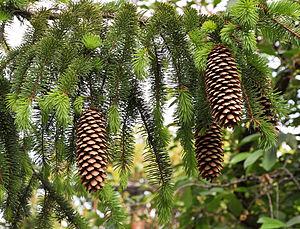
La famille des Pinacées, ou Abiétacées, regroupe des plantes gymnospermes ; elle compte 220-250 espèces réparties en 11 genres.